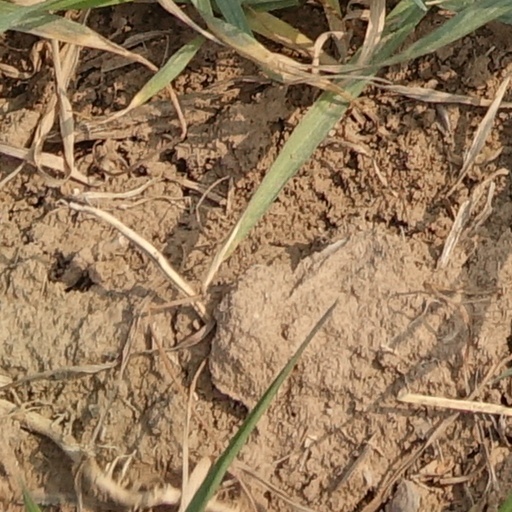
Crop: wheat